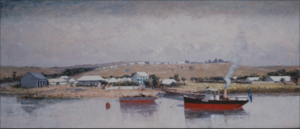
Boma, par Frans Hens, 1888, huile sur toile, 60 x 136 cm. Tervuren, musée royal de l’Afrique centrale, inv. HO.0.1.320